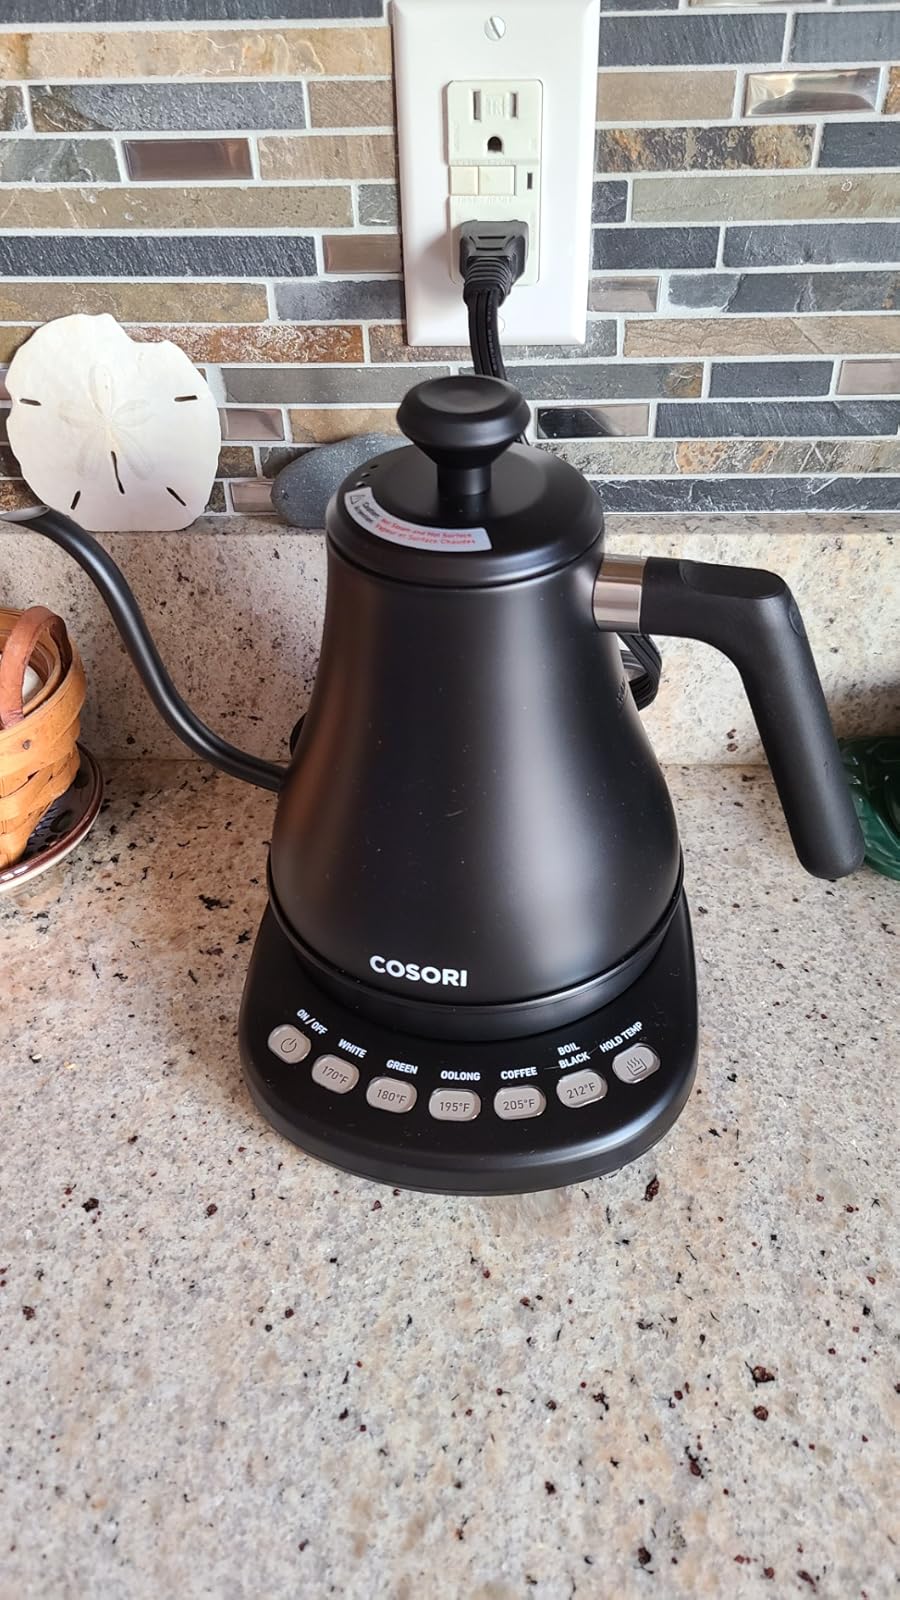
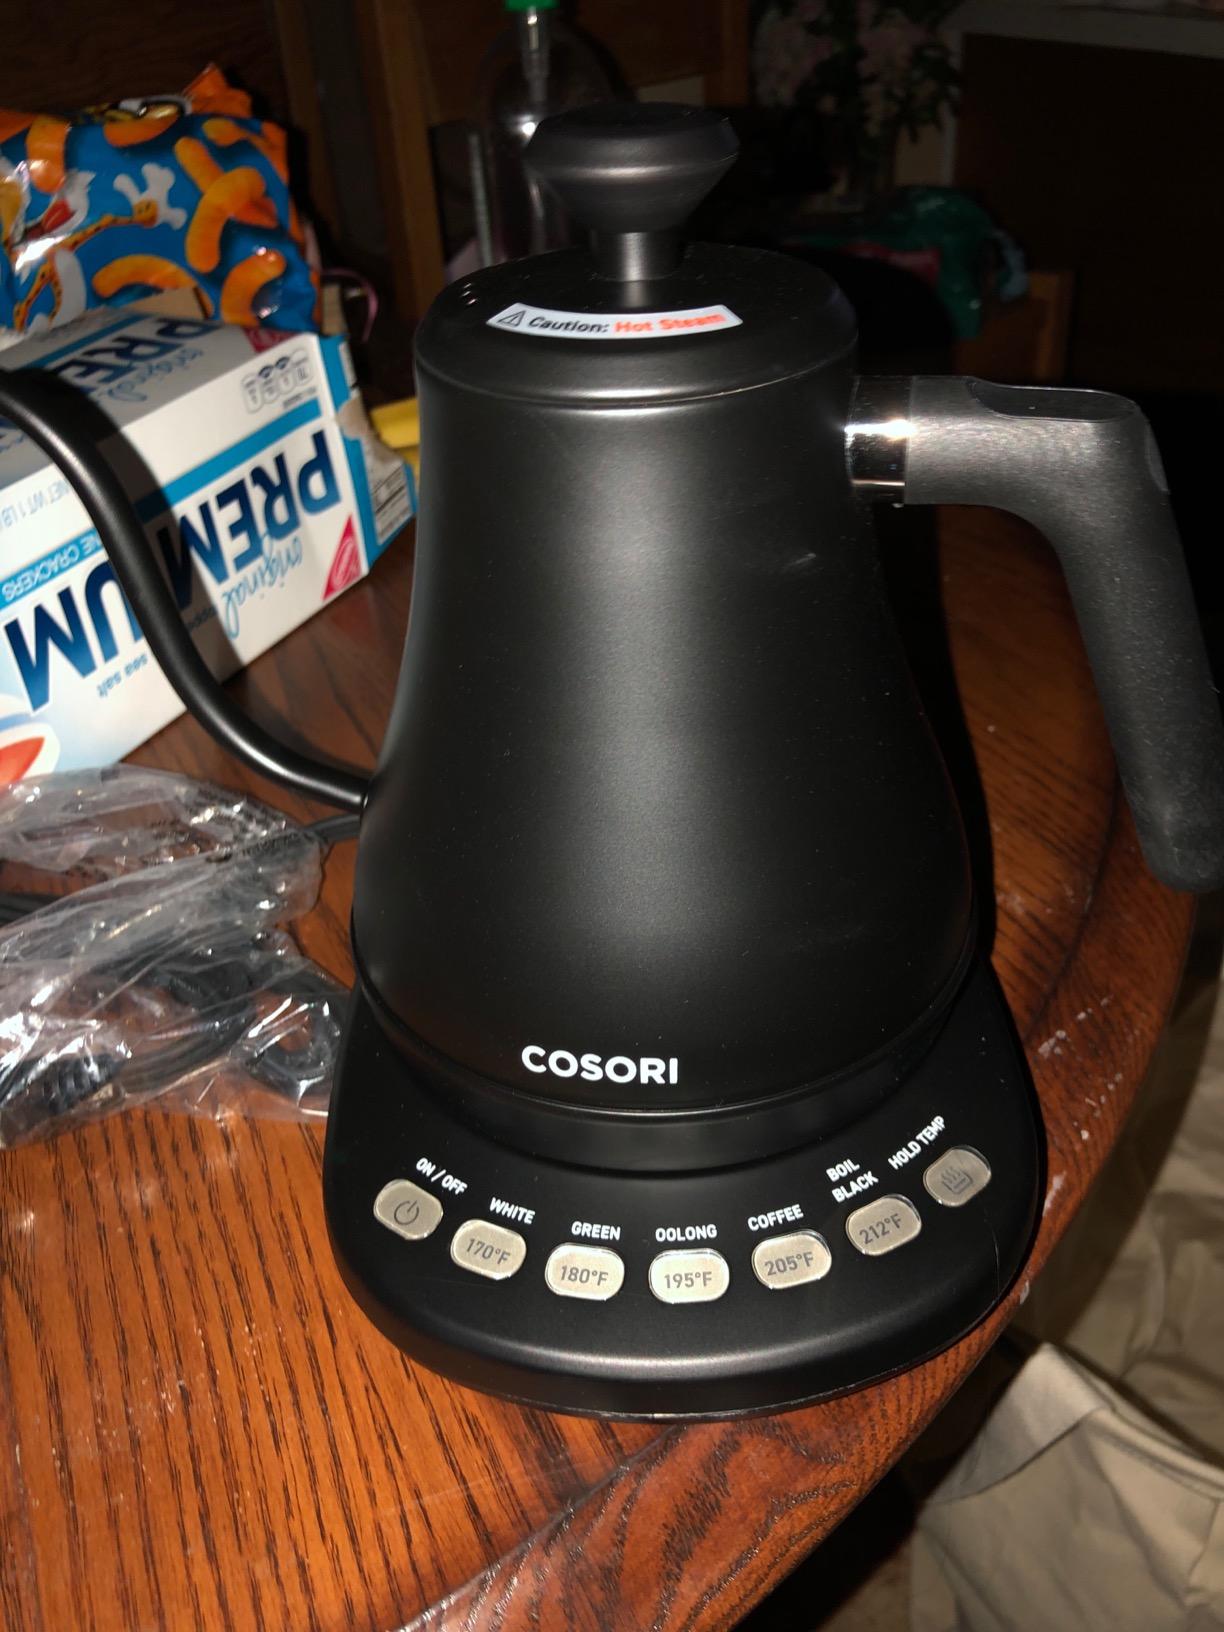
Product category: items_kettle
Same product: yes